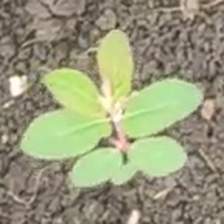
Weed species: Choti_dudhi_(Euphorbia_hirta)